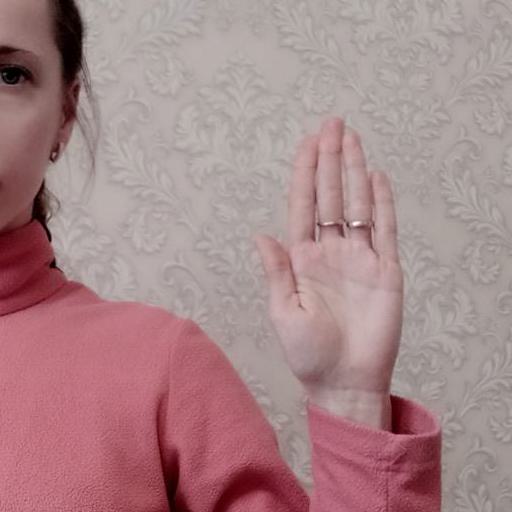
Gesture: stop